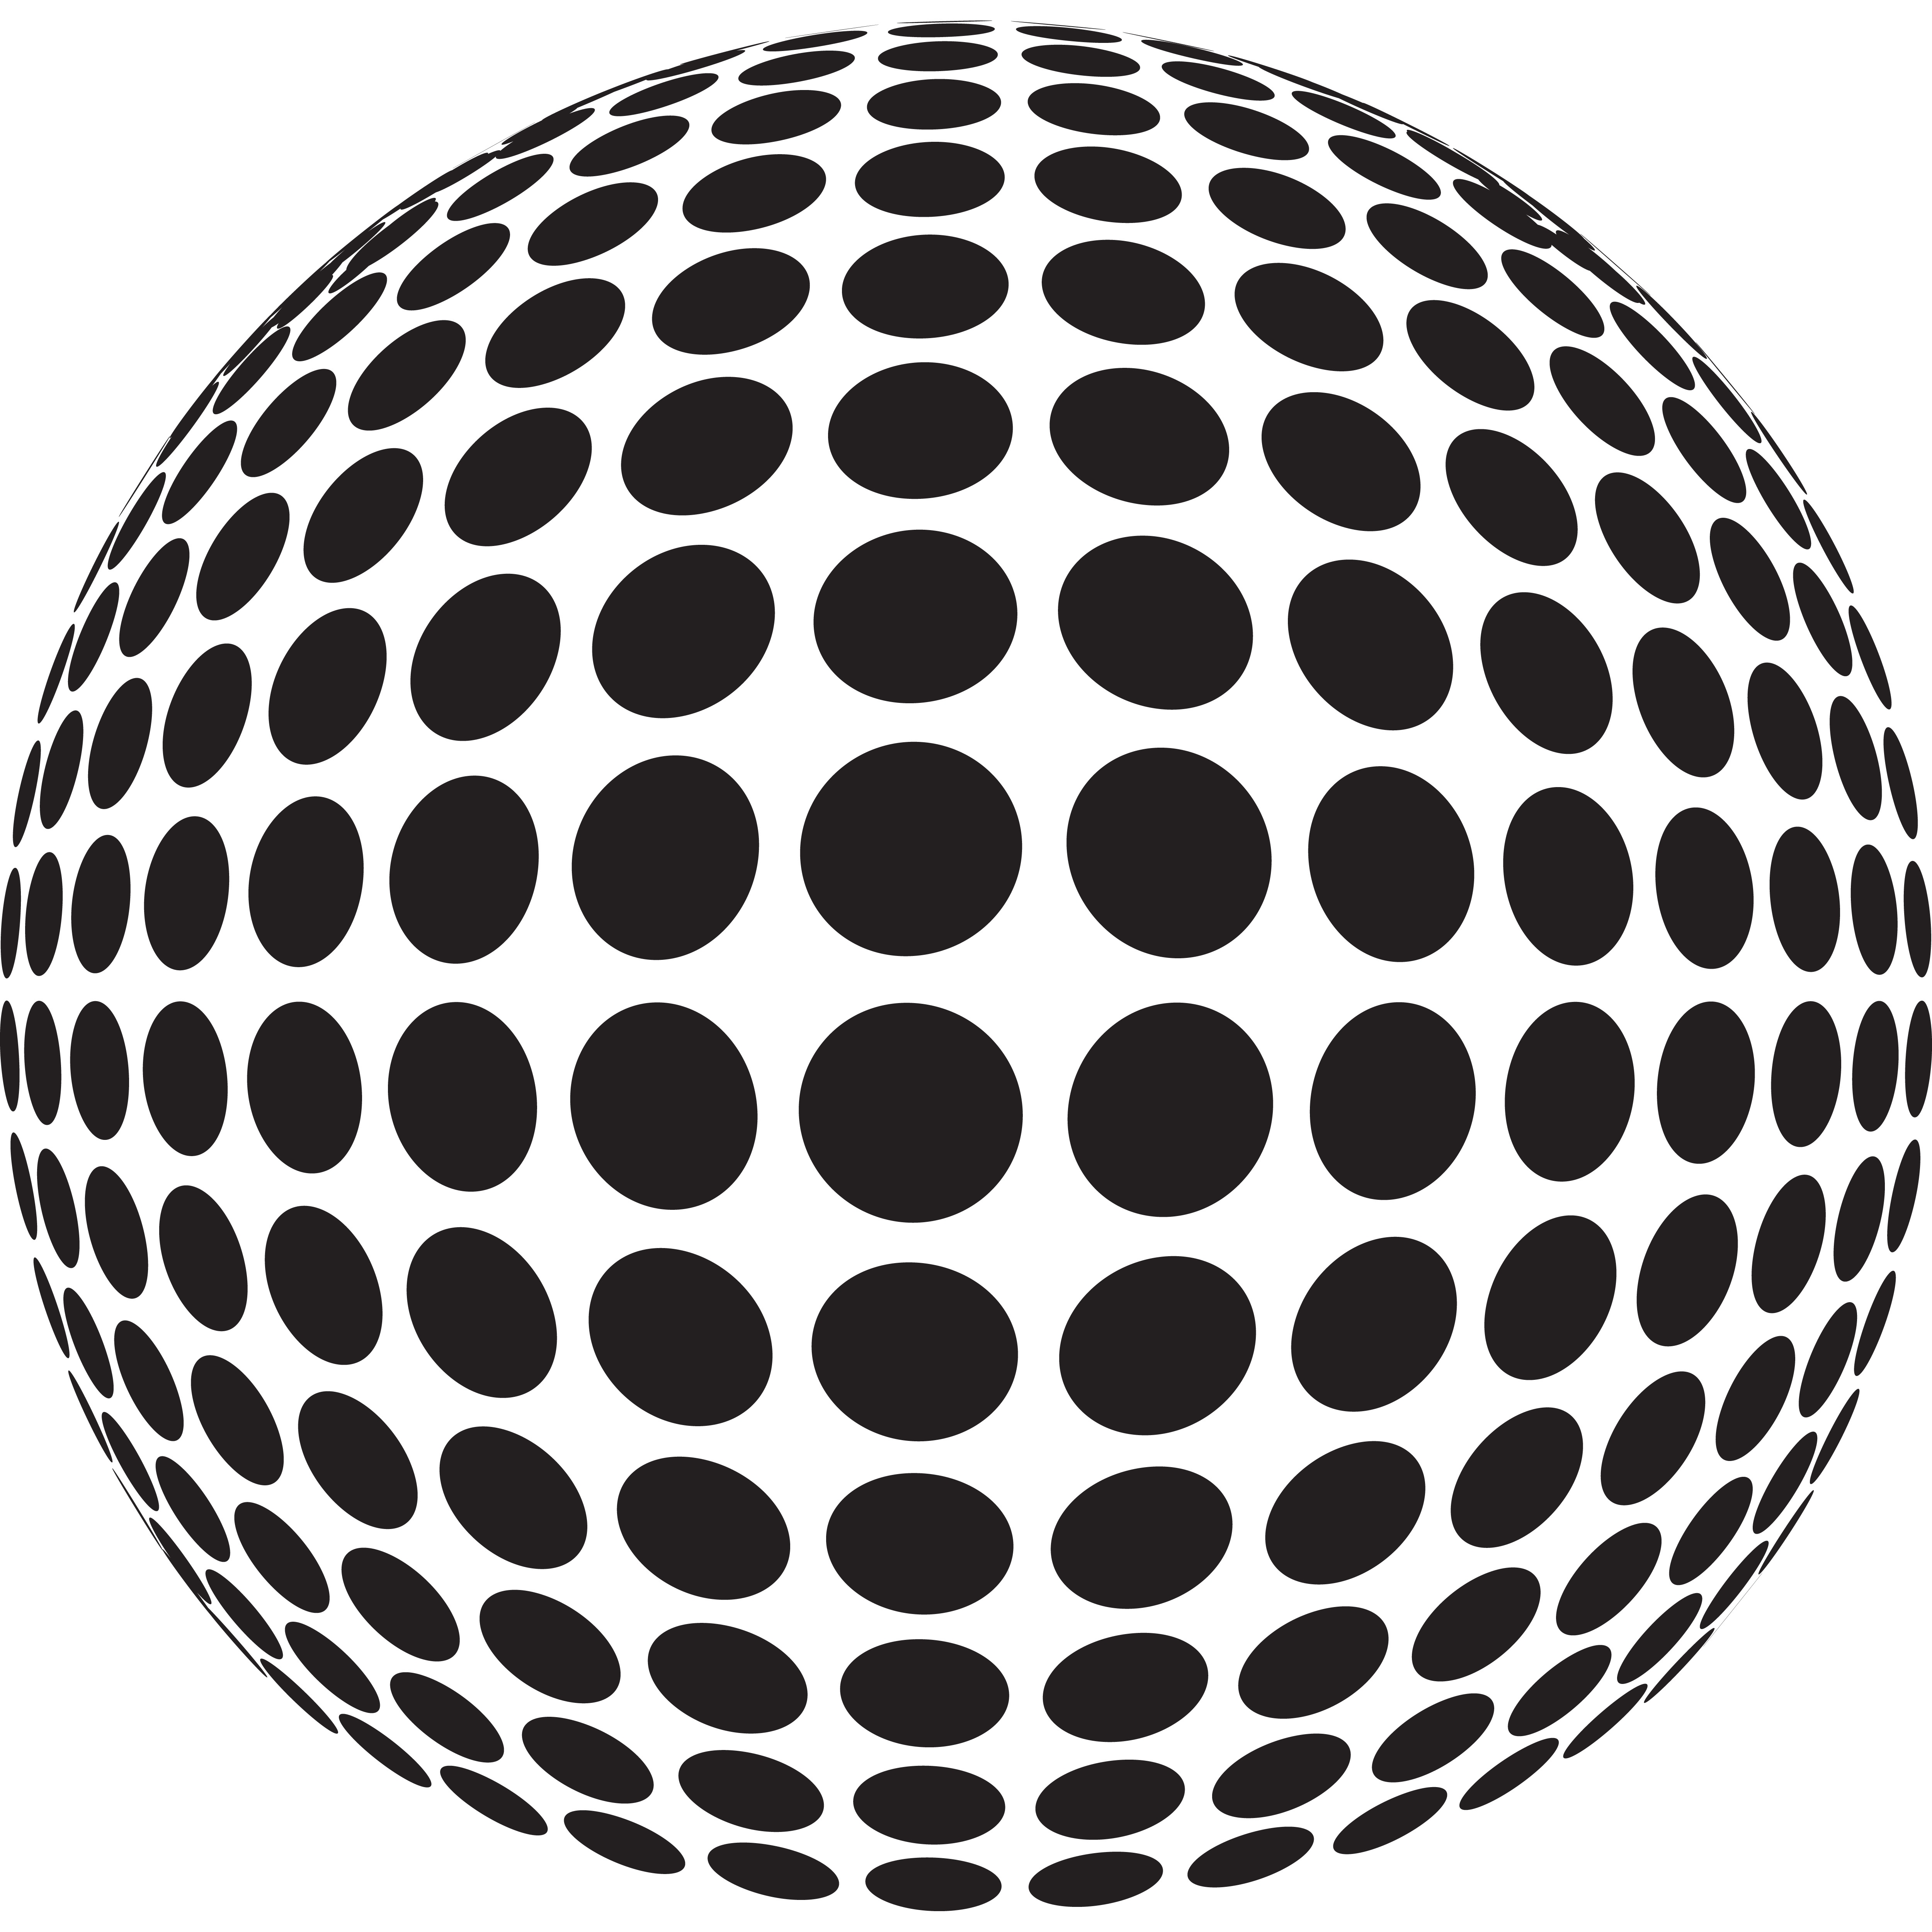
abstract, round, pattern, circle, sports equipment, illustration, design, ball, media, sphere, graphic, dots, shape, form, dishware